Royal African Company

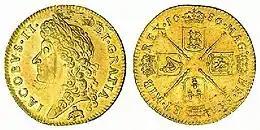
1686 English guinea showing the Royal African Company's symbol, an elephant and castle, under the bust of James II

Originally known as the Company of Royal Adventurers Trading into Africa, by its charter issued on 18 December 1660 it was granted a monopoly over English trade along the west coast of Africa, with the principal objective being the search for gold. The company was to be run by a committee of six: the Earl of Pembroke, Lord Craven, George Caveret, Ellis Leighton and Cornelius Vermuyden.